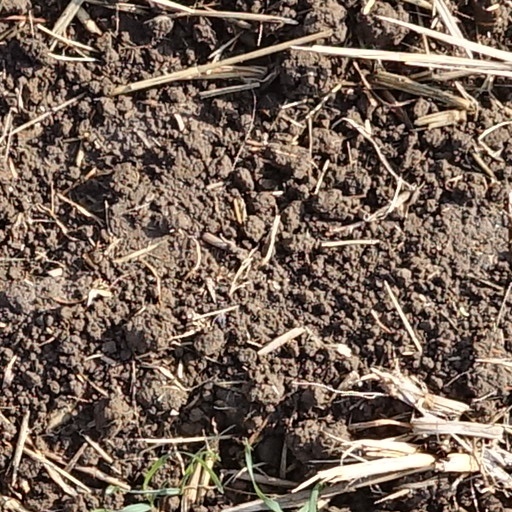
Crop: wheat